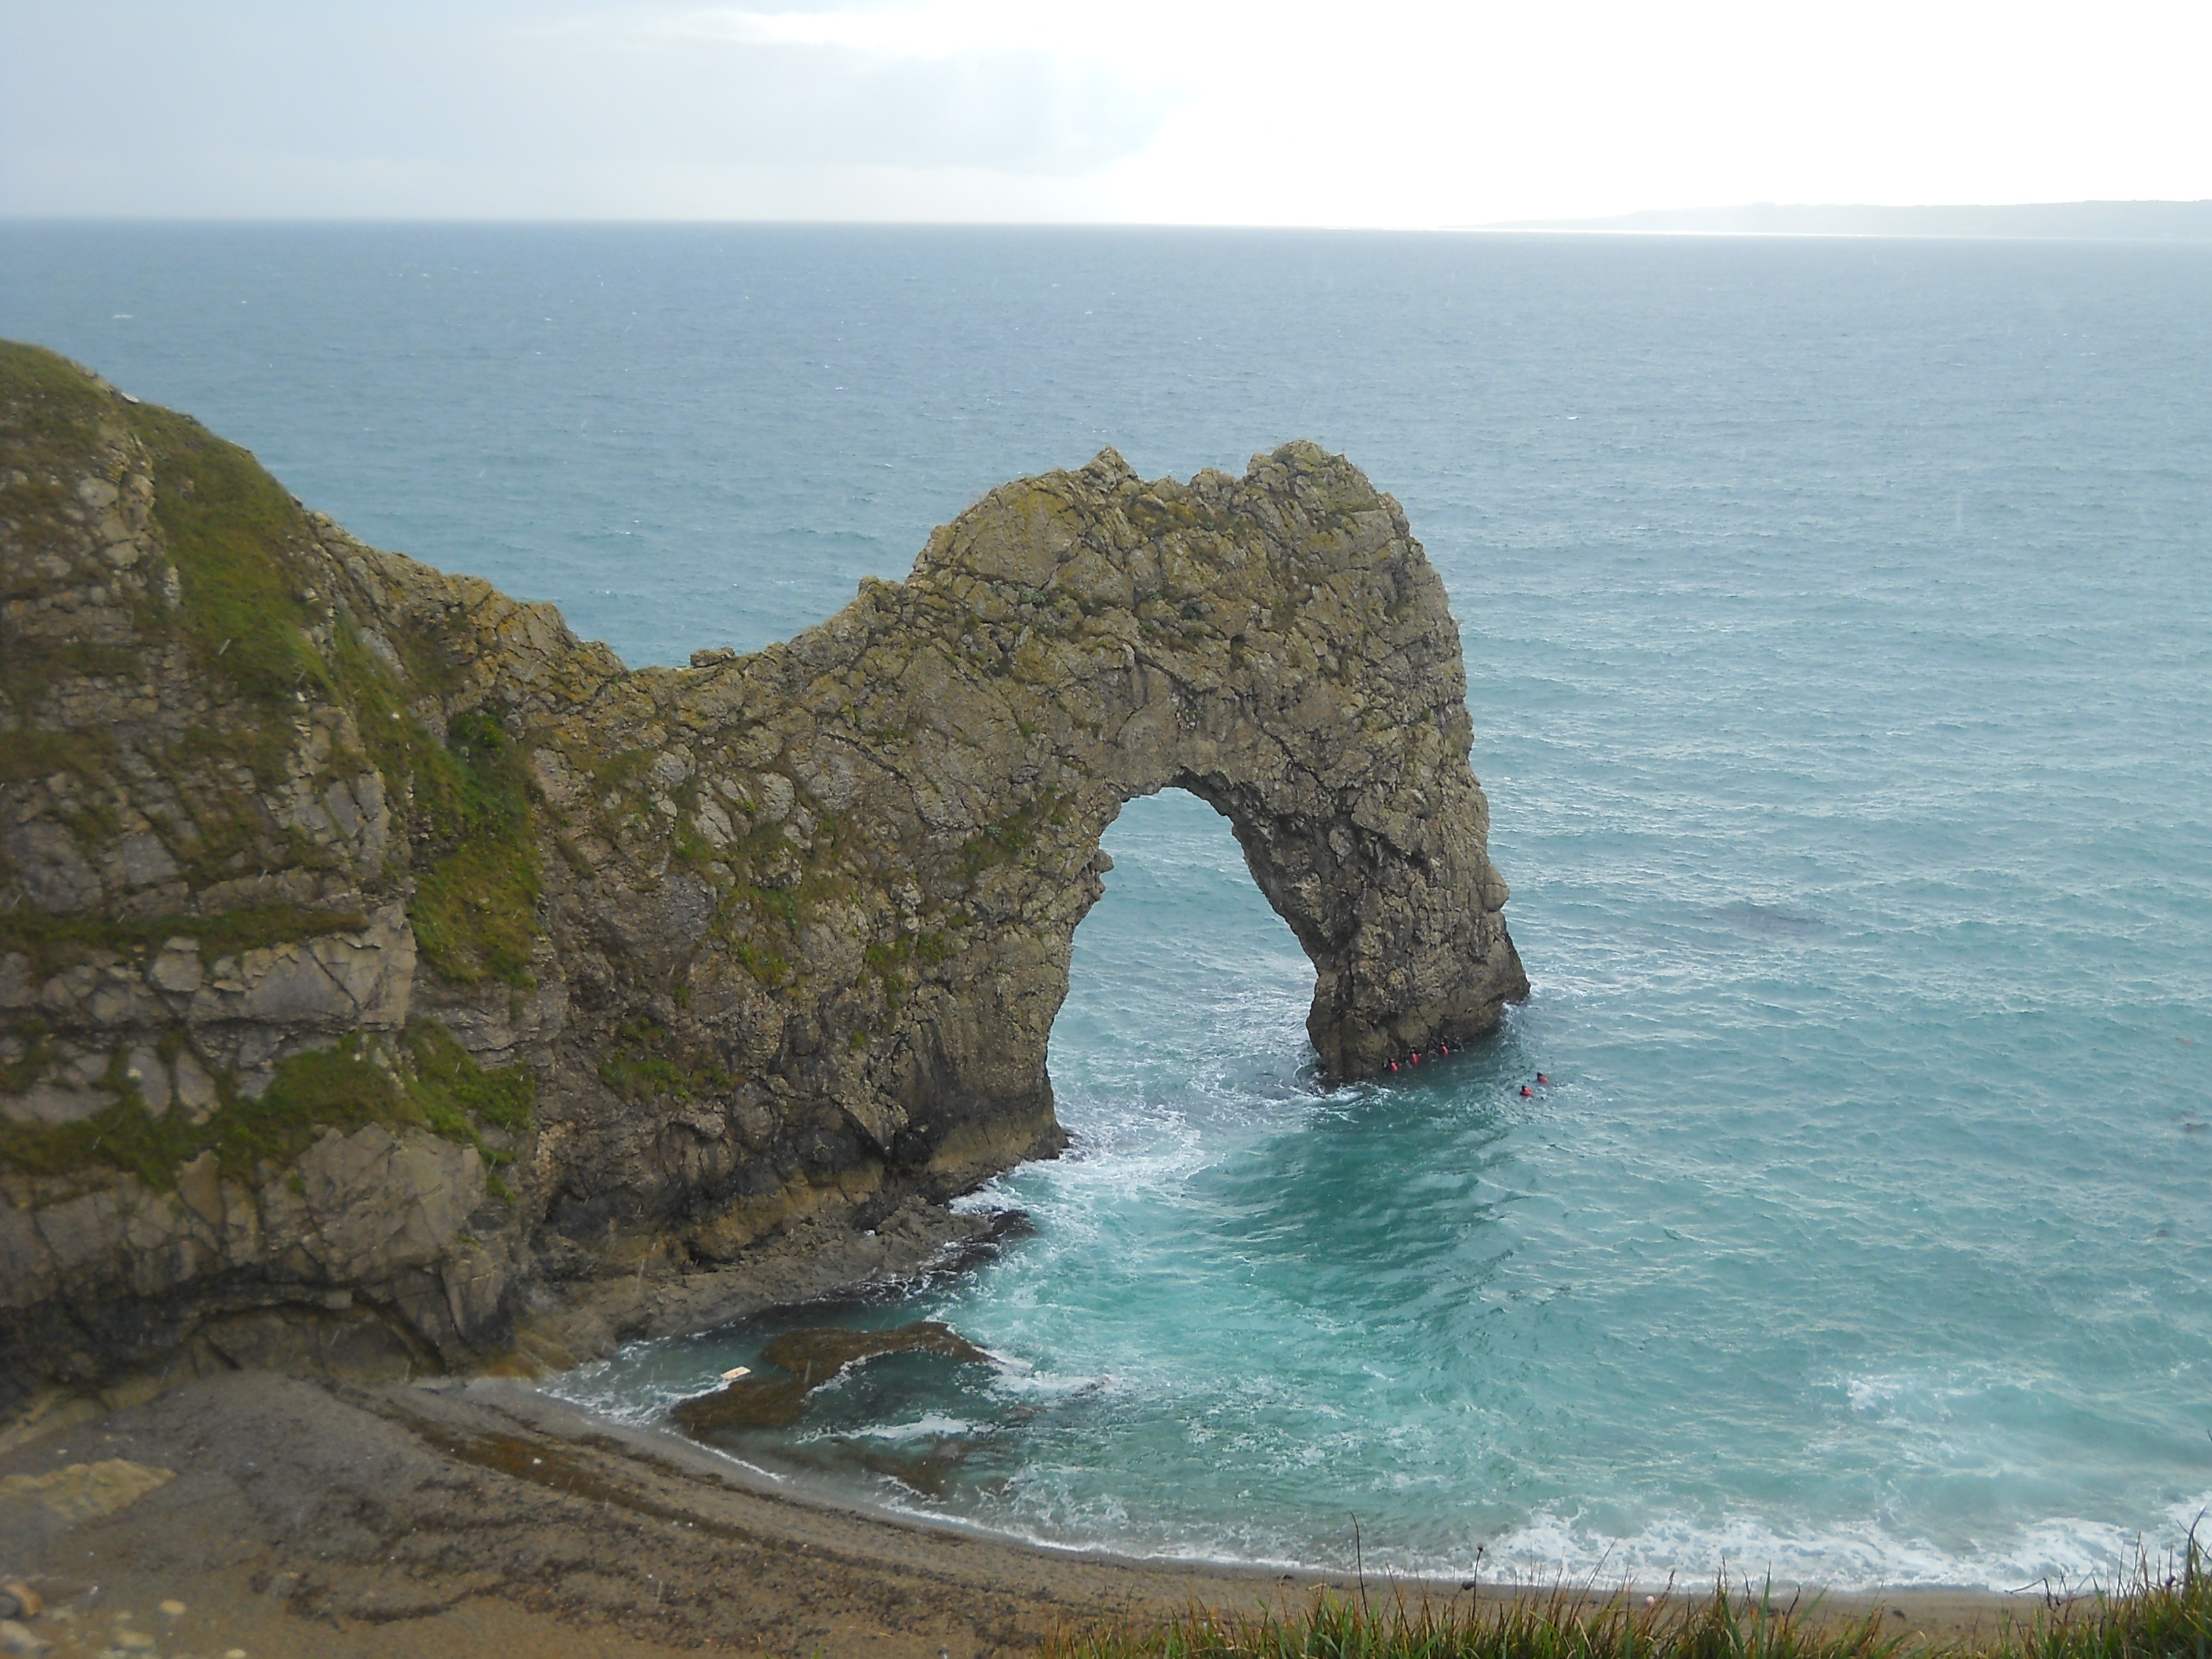
beach, sea, coast, water, nature, rock, ocean, shore, wave, formation, cliff, cove, bay, island, stack, terrain, body of water, england, cliffs, cape, islet, coastal path, landform, natural arch, geographical feature, wind wave, promontory